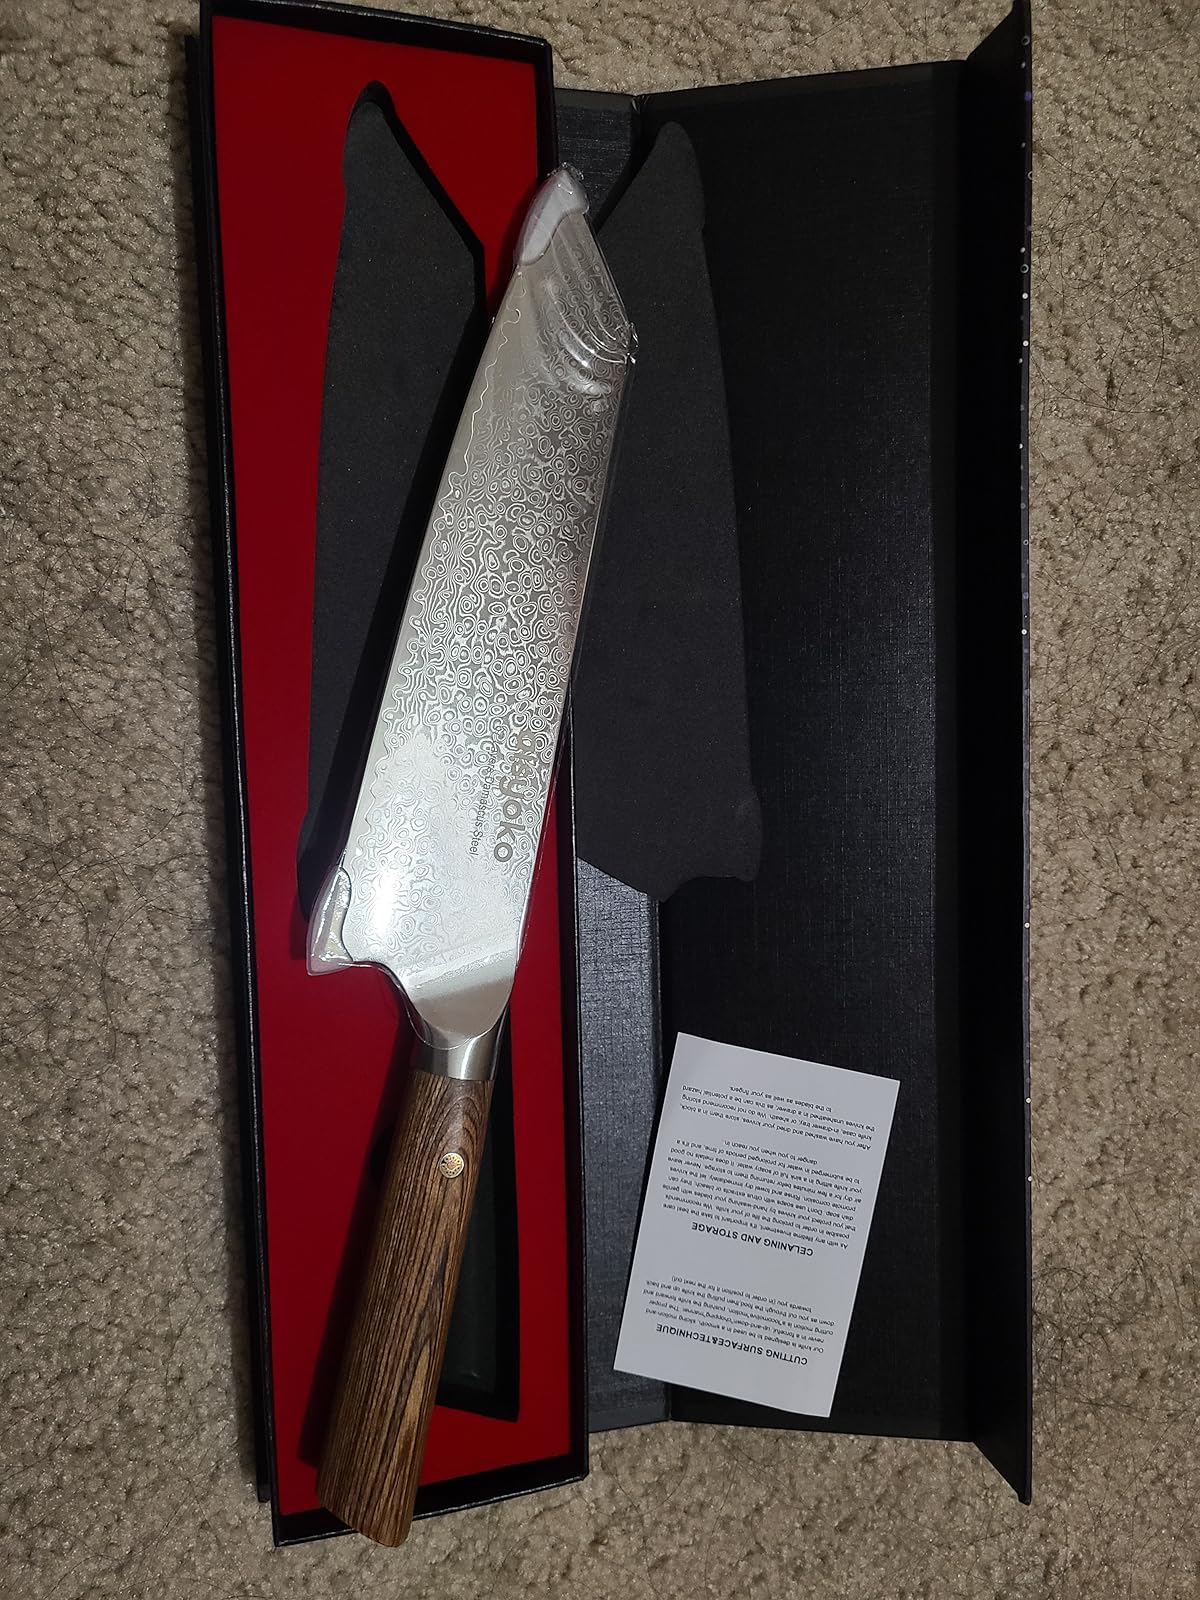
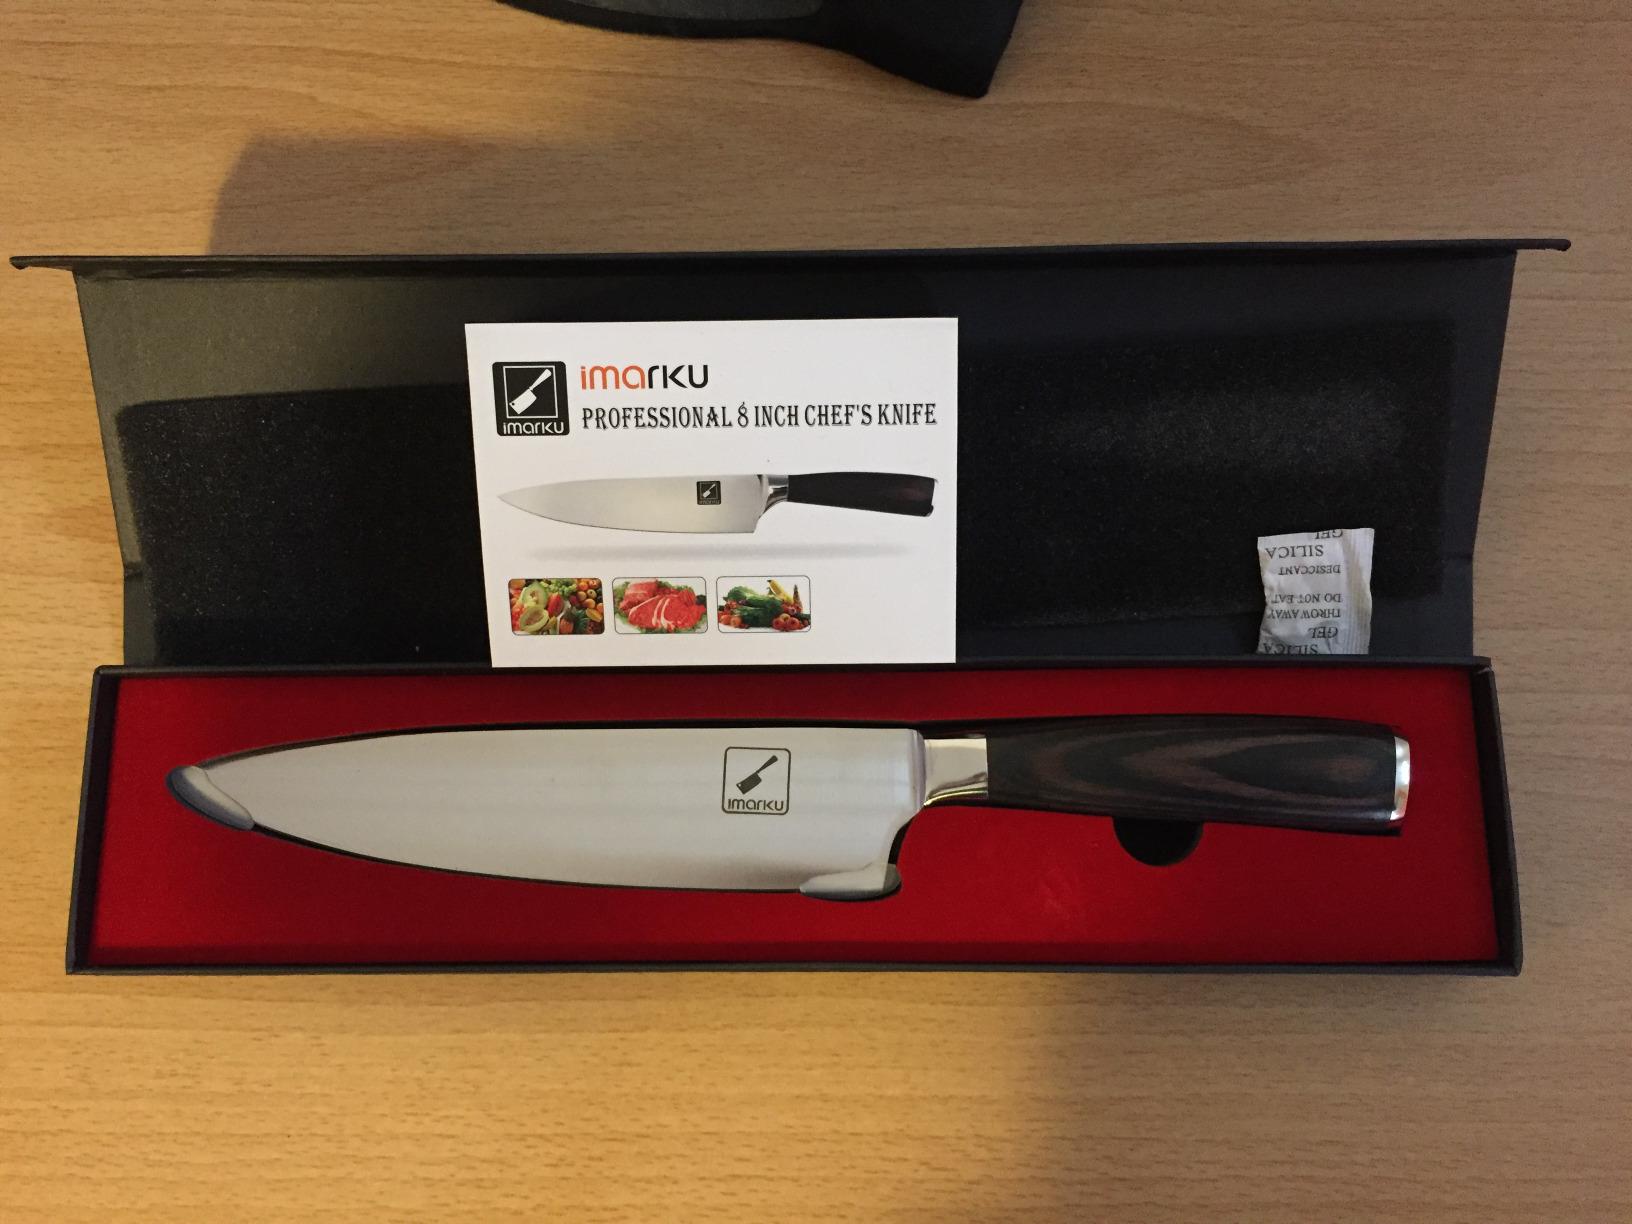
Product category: items_knife
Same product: no